Gigi Meroni

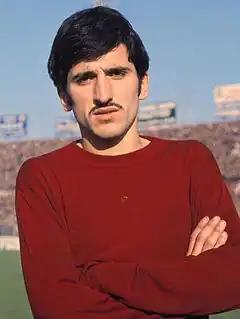
Meroni with Torino

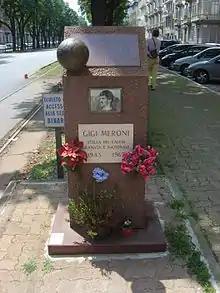
Commemorative plaque on the place of the accident, Corso Re Umberto number 46

Luigi "Gigi" Meroni (24 February 1943 – 15 October 1967) was an Italian professional footballer who played as a winger.